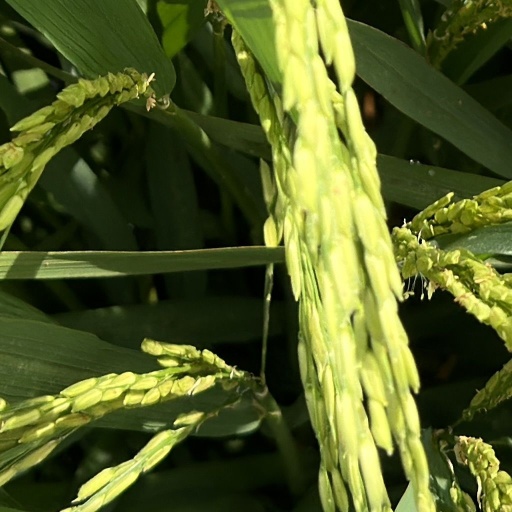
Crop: rice